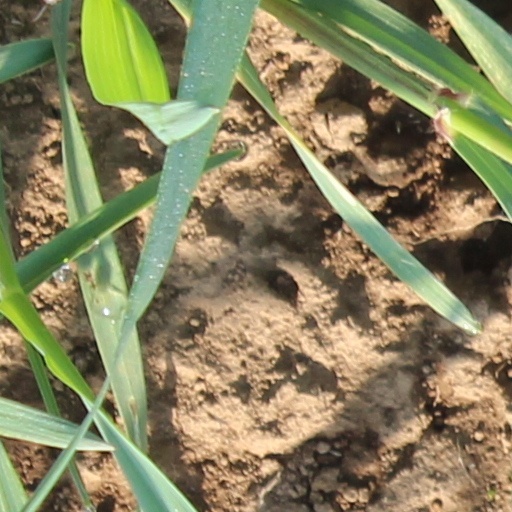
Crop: wheat